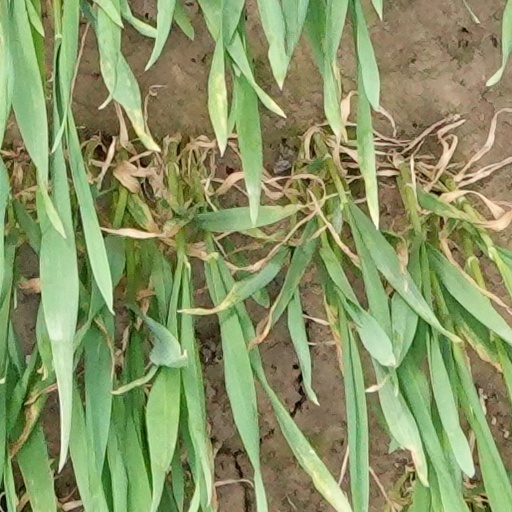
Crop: wheat